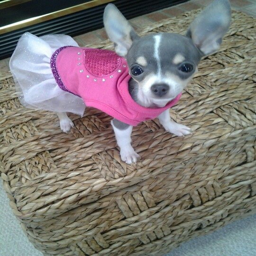
i am a beautiful little dog then you had to go and ruin it with this pink dress !